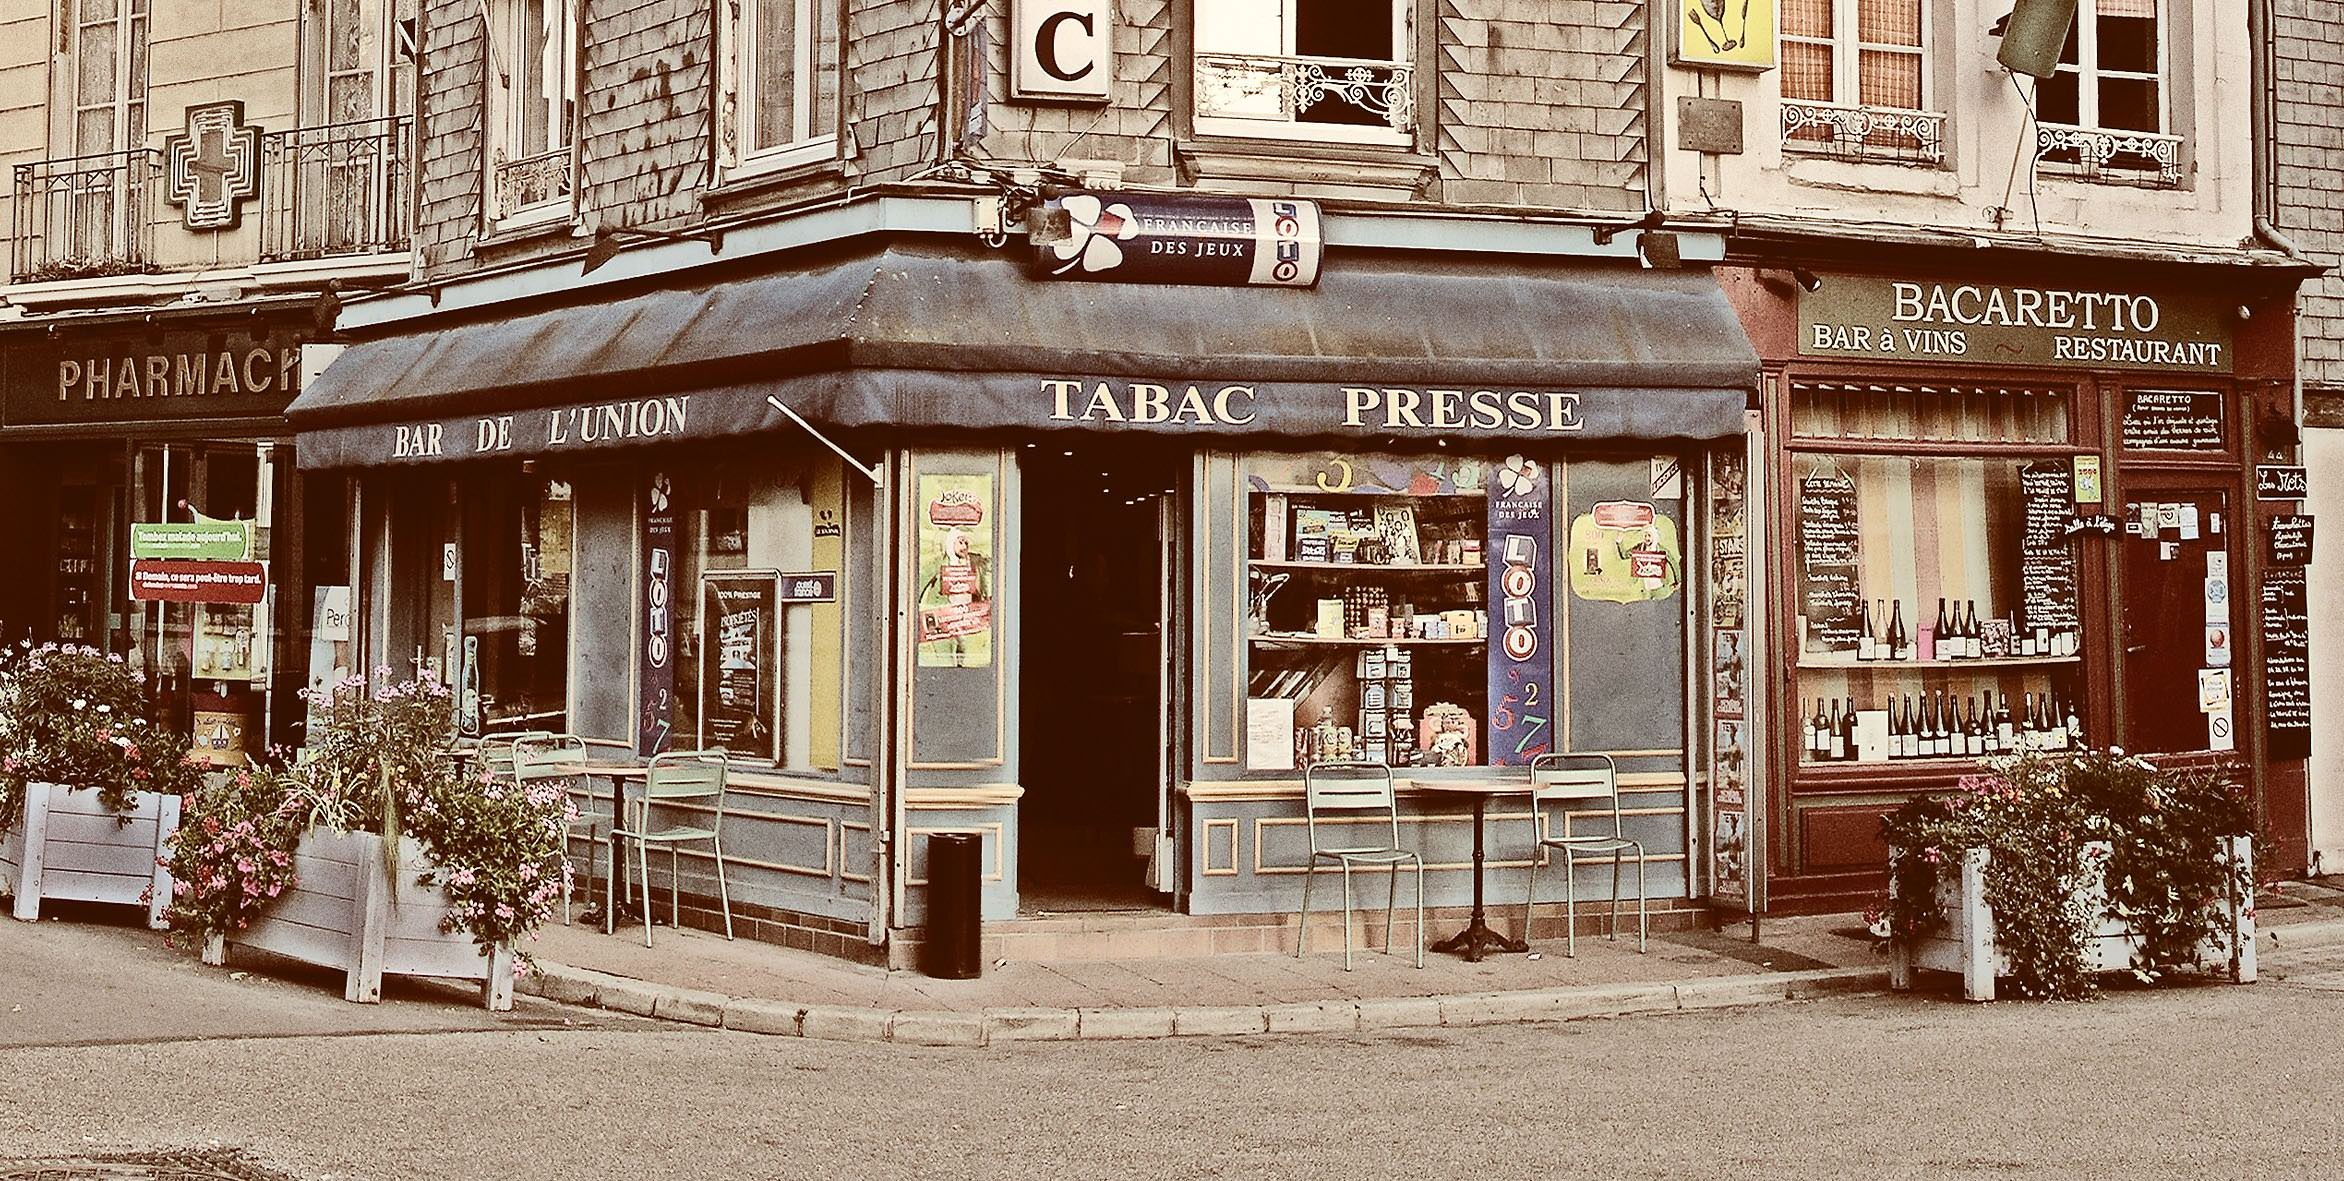
coast, novel, road, street, vintage, antique, retro, house, town, restaurant, downtown, travel, france, facade, nostalgia, coffeehouse, history, normandy, honfleur, neighbourhood, urban area